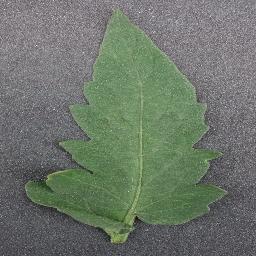
Label: Tomato___healthy